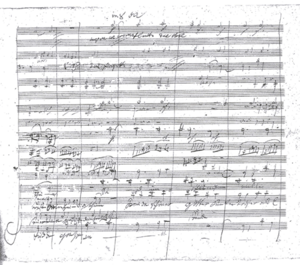
Page manuscrite du quatrième mouvement de la Neuvième symphonie de Beethoven
Le registre international « Mémoire du monde » est la liste de toutes les collections du patrimoine documentaire qui ont été identifiées par le Comité consultatif international du programme « Mémoire du monde » de l'UNESCO lors de ses réunions à Tachkent, à Vienne, à Cheongju, à Gdańsk, à Lijiang, à Pretoria, à Bridgetown, à Manchester, à Gwangju, à Abu Dhabi et à Paris et approuvées par le directeur général de l'UNESCO comme répondant aux critères de sélection d'intérêt universel.
Ludwig van Beethoven [ludvig van betɔvœn] est un compositeur et pianiste allemand né à Bonn le 15 ou 16 décembre 1770 et mort à Vienne le 26 mars 1827.
Une œuvre musicale est une œuvre d'art composée de sons et de rythmes, respectant le plus souvent une forme musicale.
Le papier à musique est un papier où sont tracées des portées pour écrire une partition de musique.
La Symphonie nᵒ 9, op. 125, de Ludwig van Beethoven, est une symphonie en ré mineur en quatre mouvements pour grand orchestre, solos et chœur mixte composée de la fin de 1822 à février 1824, créée à Vienne le 7 mai 1824 et dédiée au roi Frédéric-Guillaume III de Prusse. Son finale est aussi long que la Huitième symphonie tout entière ; il introduit des sections chantées sur l'Ode à la joie de Friedrich von Schiller.
La musique est un art et une activité culturelle consistant à combiner sons et silences au cours du temps. Les ingrédients principaux sont le rythme, la hauteur, les nuances et le timbre. Elle est aujourd'hui considérée comme une forme de poésie moderne.
Une partition de musique est un document qui porte la transcription d'une œuvre musicale. Cette transcription peut être faite avec plusieurs sortes de notations et sert à traduire les quatre caractéristiques du son musical :
La culture de l'Allemagne, pays de l'Europe centrale, désigne d'abord les pratiques culturelles observables de ses habitants.